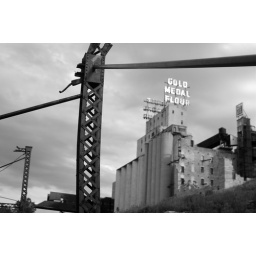
Down at the foot of the stone arch bridge by the mississippi